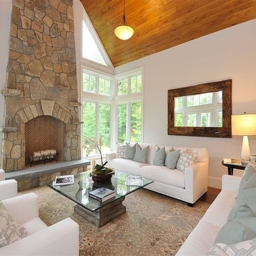
example of a classic living room design with white walls